David Markson

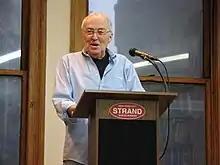
Markson in September 2007

David Merrill Markson (December 20, 1927 – June 4, 2010) was an American novelist. He was the author of several postmodern novels, including "Springer's Progress", "Wittgenstein's Mistress", and "Reader's Block". His final book, "The Last Novel", published in 2007, was called "a real tour de force" by "The New York Times".